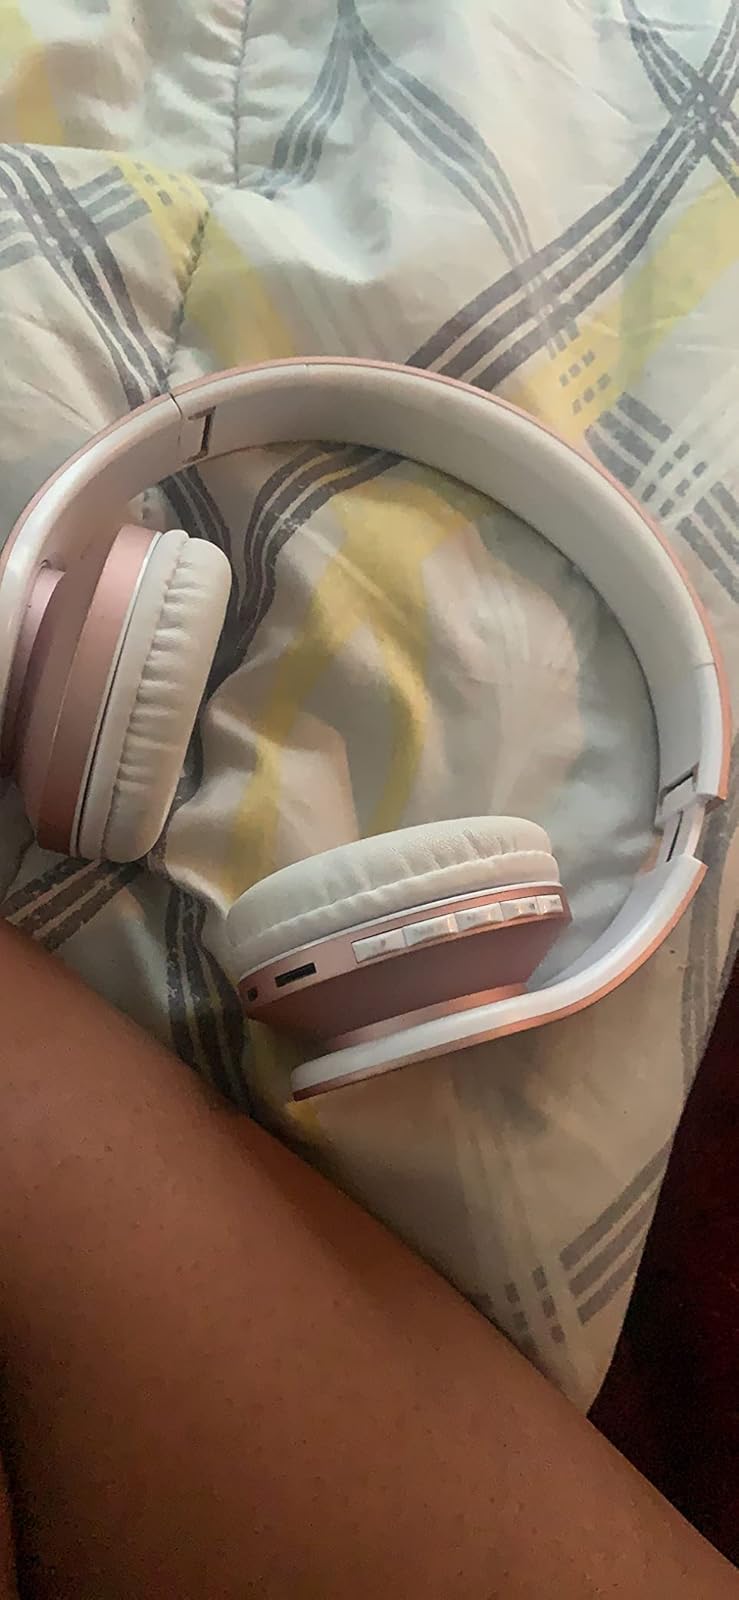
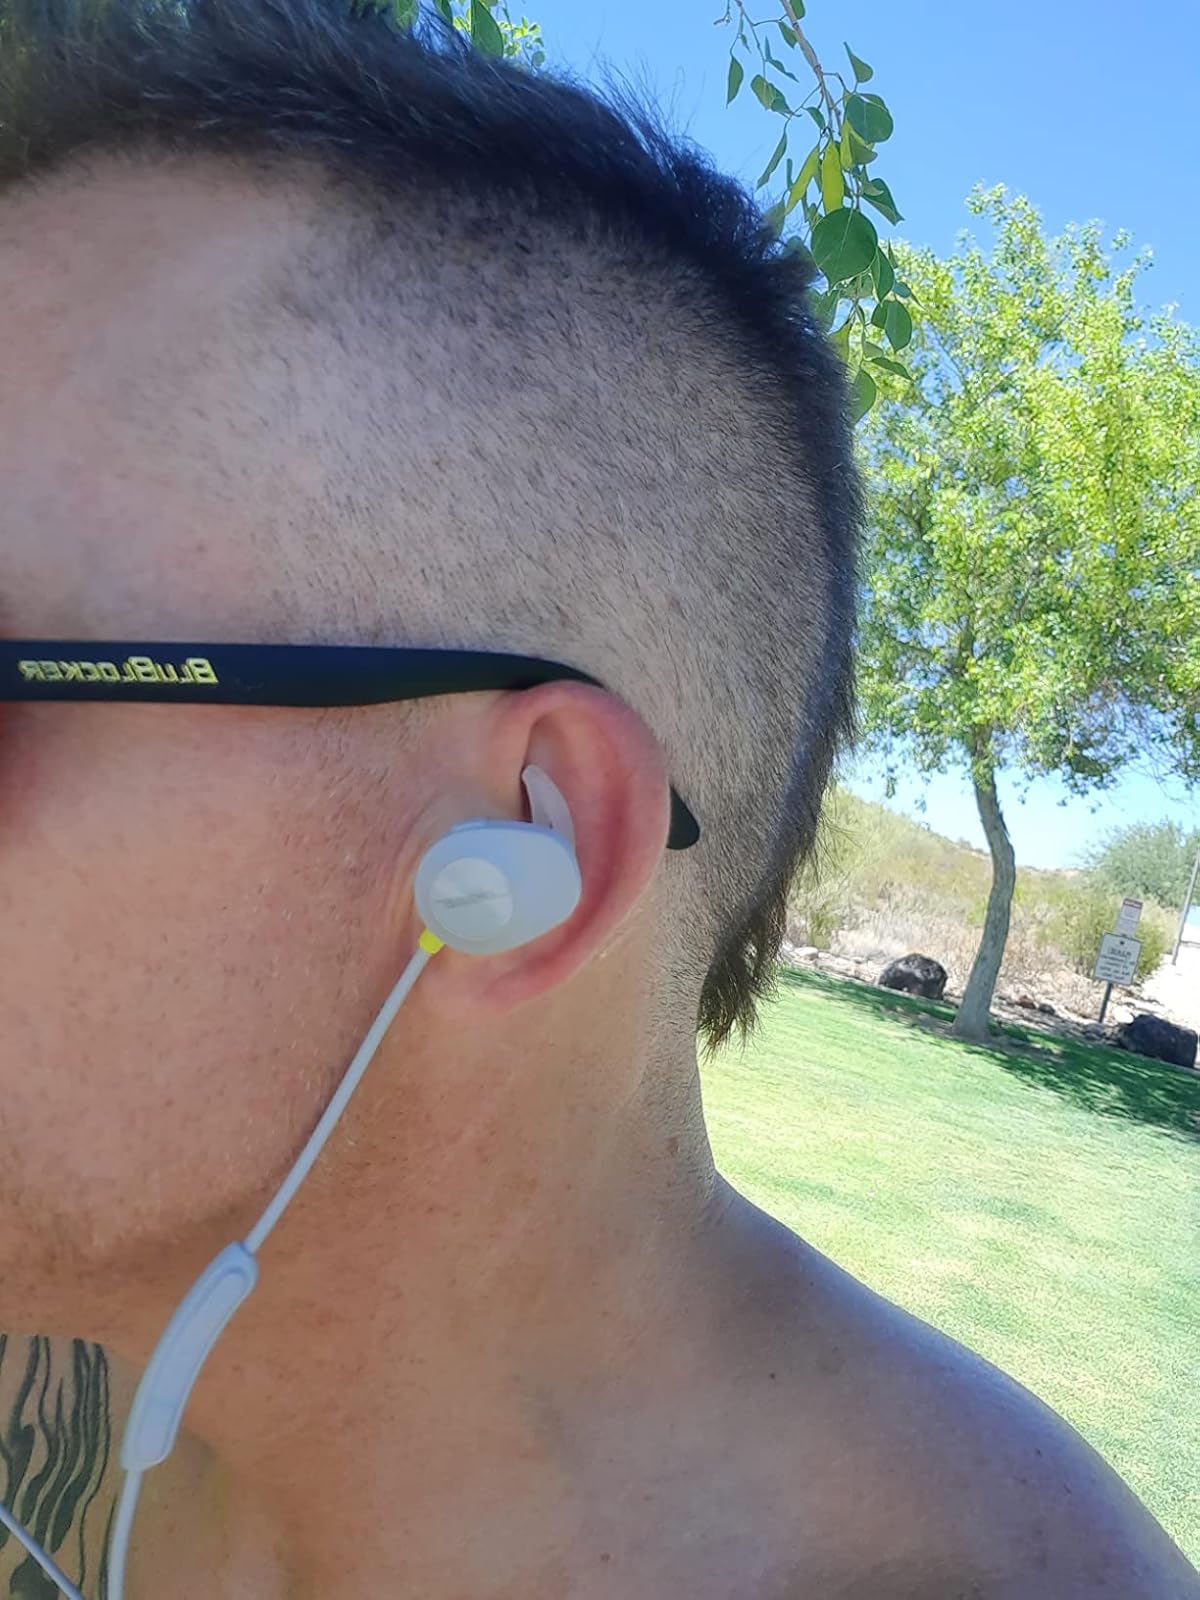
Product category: headphones
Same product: no